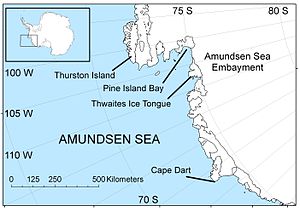
Amundsenhavet
Amundsenhavet ved Antarktis
Amundsenhavet er et randhav til det Sydlige Ishav eller Stillehavet efter gammel definition som ligger ud for Antarktis kystlinje ved 110. vestlige længdekreds. Mod øst støder det til Bellingshausenhavet og mod vest til Rosshavet.